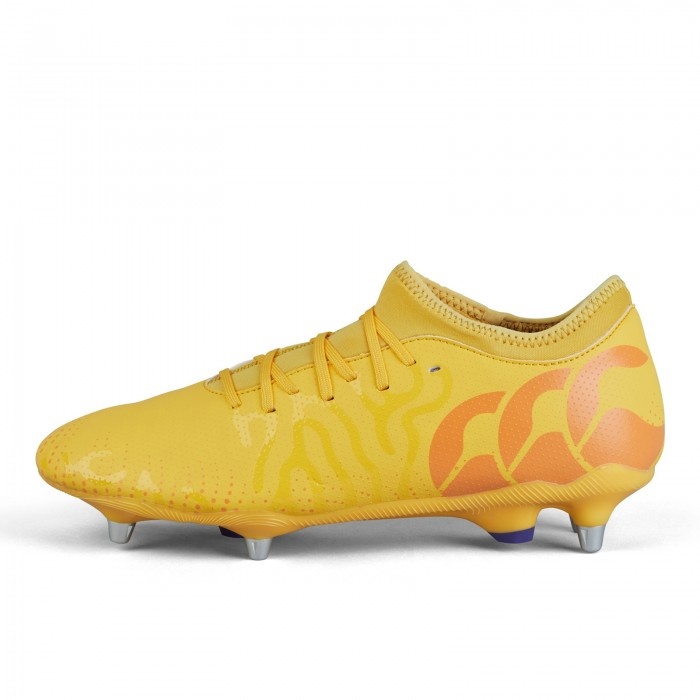
Canterbury Speed Infinite Team Men's Rugby Boots SG Yellow/Orange (UK Size 7)
Speed Infinite Team - even the most powerful cant grasp or outrun Lightweight design with neoprene collar and synthetic upper Strong and lightweight soft-ground sole with 6 conical metal and 3 rhombus TPU Upper grip texture for greater precision when kicking Tighter fit for minimum energy loss and faster acceleration studs Comfortable neoprene collar with cushioned padding for a reliable fit
Brand: Canterbury
Category: Sporting Goods > Athletics > Rugby > Rugby Shoes